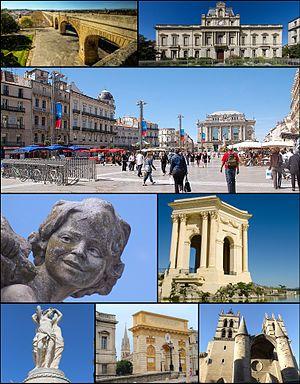
Photo montage des lieux représentatifs de la ville de Montpellier (Hérault). Español: Lugares representativos fotomontaje de la ciudad de Montpellier (Hérault) Francia.
Montpellier — prononcé [mɔ̃.pə.lje] ou [mɔ̃.pɛ.lje] — est une commune française, préfecture du département de l’Hérault. Capitale de l'ancienne région administrative Languedoc-Roussillon, elle est le centre d'une métropole et un pôle d'équilibre de la région Occitanie, où se déroulent les assemblées plénières. Montpellier se situe dans le Sud de la France, sur un grand axe de communication joignant l'Espagne à l'ouest, à l'Italie à l'est. Proche de la mer Méditerranée, cette ville a comme voisines Béziers à 69 km au sud-ouest et Nîmes à 52 km au nord-est.